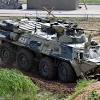
Label: BTR-80